On the Mindless Menace of Violence

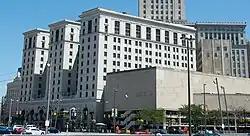
The Sheraton-Cleveland Hotel, the venue for Kennedy's speech

Meanwhile, Kennedy sat down for an interview with entertainer Jack Paar. The senator was in a grave mood; when asked how he thought the White House might accommodate a family as large as his, he responded, "Do you think that is going to be my biggest problem?" When Paar more seriously asked if jobs would solve the problems of urban ghettos, Kennedy replied that while job opportunity was important, it needed to be accompanied by "compassion for one's fellow human beings." Paar then asked, "What did you think when you heard that Dr. King had been assassinated?" Kennedy answered, "That more and more people are turning to violence. And in the last analysis it's going to destroy our country."